Passage fee

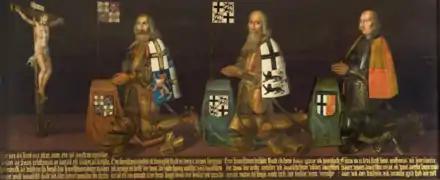
Knight Commanders of the Bailiwick of Utrecht of the Teutonic Order

Passage fee is a donation given by a newly dubbed knight in celebration of his investiture into the knighthood. During the Crusades, passage fees, known as "droit de passage", were used to cover the cost of travel to the Holy Land. In the medieval era, the passage fee for the Knights Hospitaller was around 360 Spanish pistoles. The passage fee is still present in some modern knighthoods and damehoods, such as the Order of Saint John (Bailiwick of Brandenburg) and Order of the Holy Sepulchre, and its purpose is used to support the charitable and evangelistic aims of the chivalric orders.